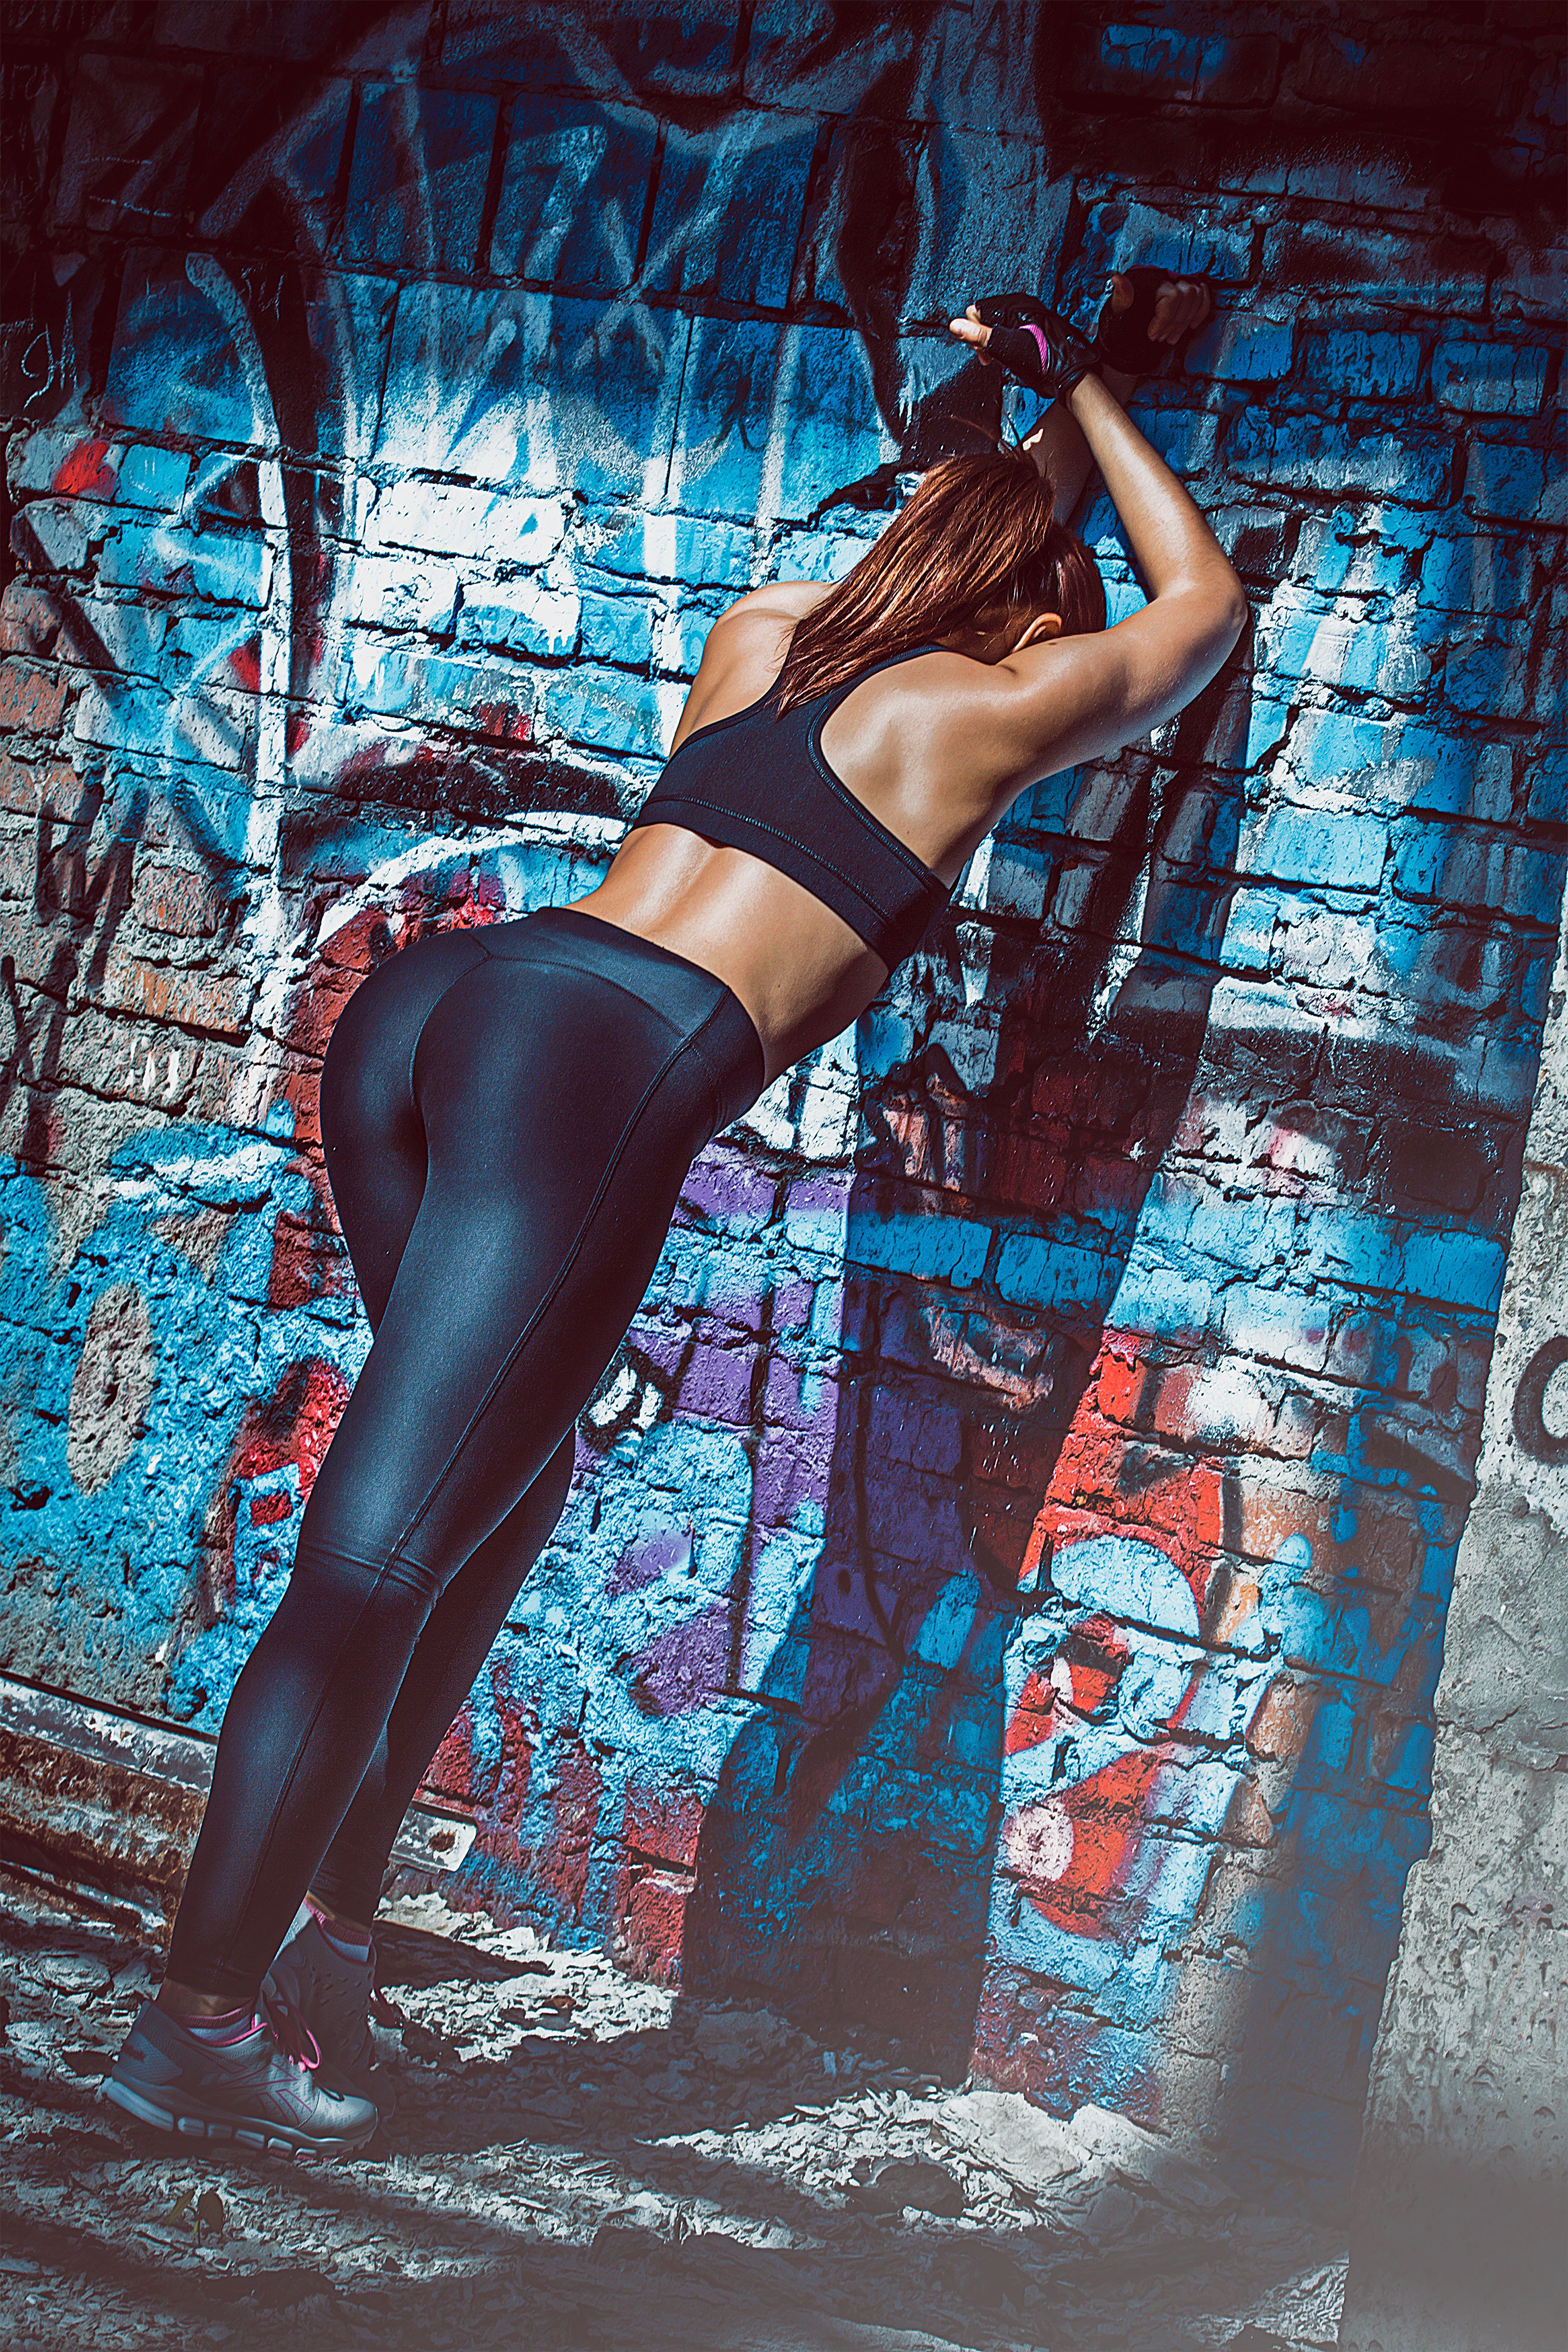
girl, photo, female, model, color, fashion, blue, clothing, art, sports, legs, sneakers, beauty, sexy, moscow, image, european, body, posture, top, photoshoot, comics, gloves, erotic, girl in a vest, topic, athletic girl